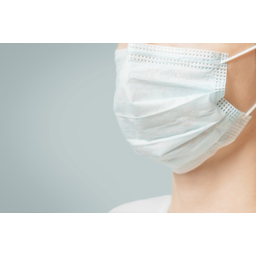
Label: paper